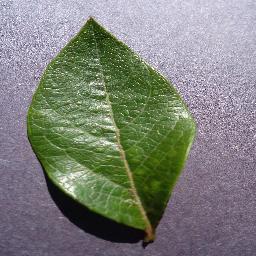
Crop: blueberry
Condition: healthy